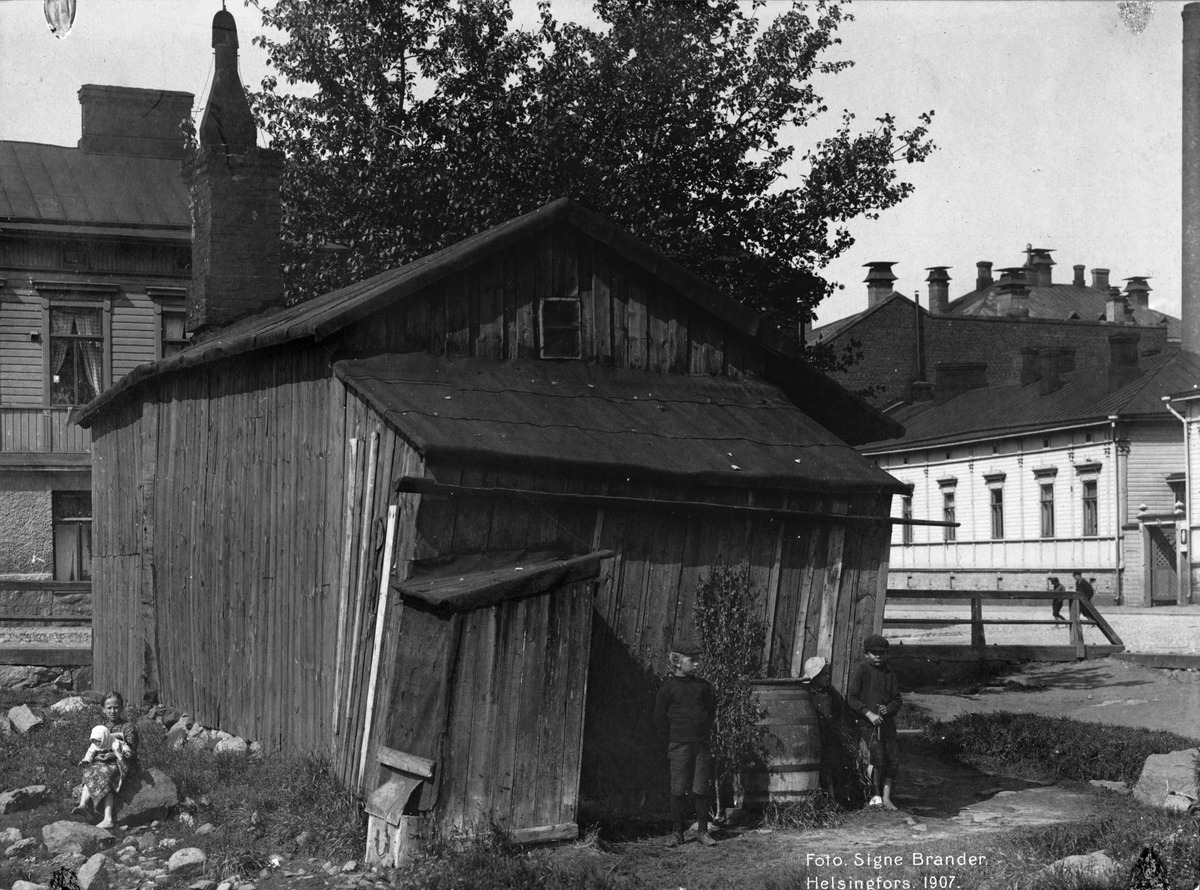
Perämiehenkatu 1, kalastajatupa
sisällön kuvaus: Perämiehenkatu 1, kalastajatupa.  Taustalla Perämiehenkatu 4 ja Sepänkatu 21.

vrt. sama tilanne, hieman eri suuntaan N137 mustavalkoinen
Kuvaaja: Brander, Signe, valokuvaaja
Ajankohta: kuvausaika 1907
Paikka: Suomi, Uusimaa, Helsinki, Eira Helsinki, Perämiehenkatu 1, 4. Sepänkatu 21
Aiheet: puurakennukset, puuesineet, pihat, lapset pojat, tytöt, vauvat, tynnyrit, ulkohuoneet, käymälät